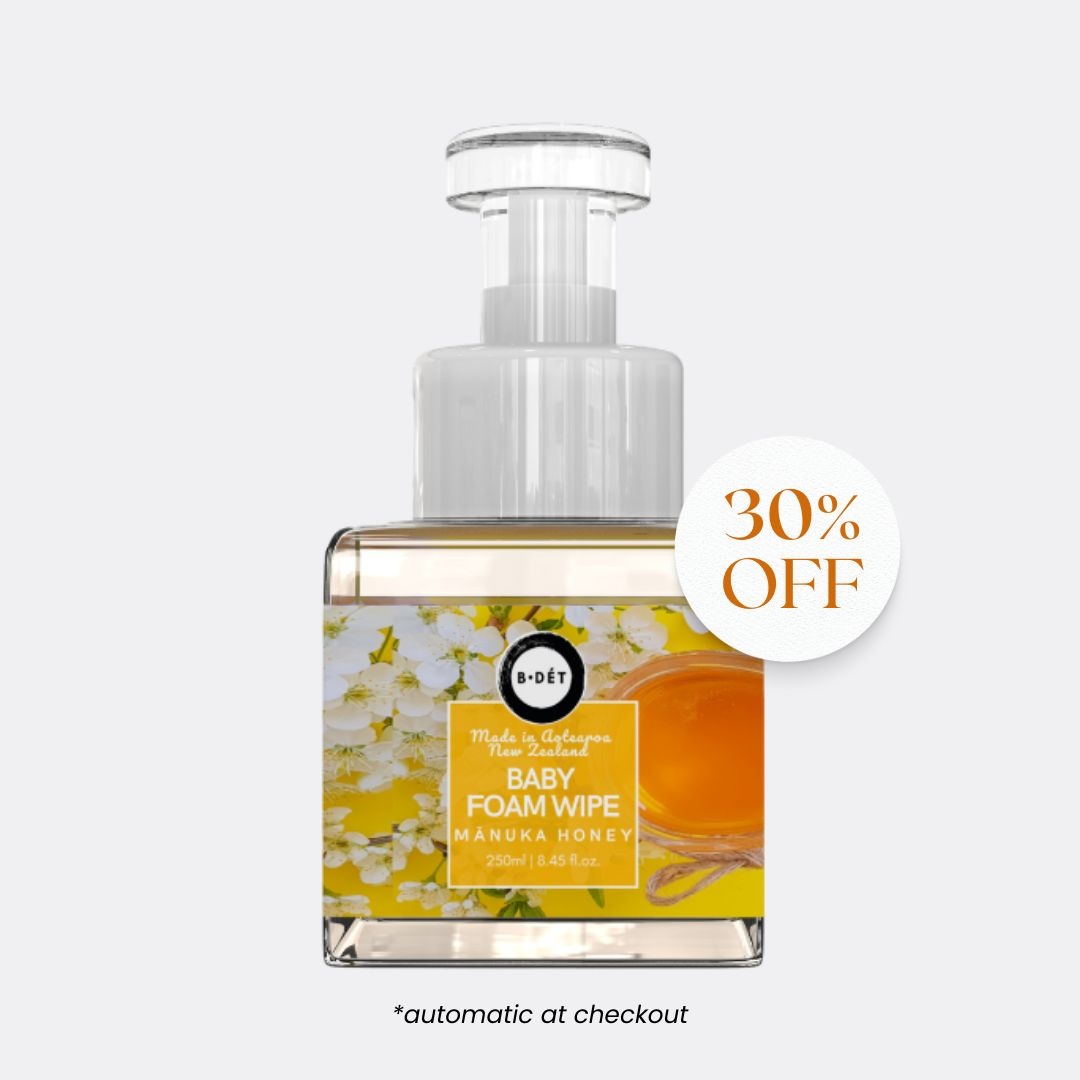
BDÉT 250 ML Eco Pack - Mānuka Honey
BDÉT BDÉT 250 ML Eco Pack is the clever Kiwi solution to baby wipes. Equivalent to 480 Wet Wipes! Safe & Effective: Get BDÉT 250 ML Eco Pack at a Huge Discount! Our stock has passed its Best Before date, but it’s still just as gentle and soothing for your baby’s delicate skin. BDÉT Baby Foam Wipe pumps onto toilet tissue and turns it into a soft, natural, and cleaning wipe. It is made in New Zealand from 98.9% natural ingredients. It is so gentle and soothing on a baby’s delicate skin. Just pump onto toilet paper, tissues or cloth. Then wipe baby's bottom. The formula is safe on septic and sewerage systems so it is safe to flush down the loo. BDÉT uses NO toxic chemicals. Ingredients: MĀNUKA HONEY Water, Lauryl Glucoside, Sodium Coco-Sulfate, Leptospermum Scoparium Mel/Mānuka Honey, Benzyl Alcohol, Citric Acid, Dehydroacetic Acid
Brand: BDÉT
Category: Baby & Toddler > Diapering > Baby Wipes > Flushable Baby Wipes